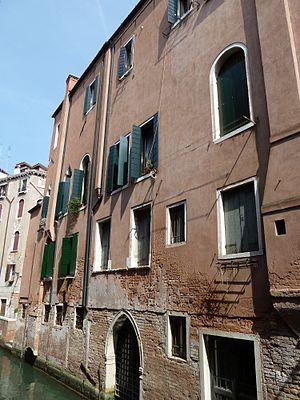
Pal querini dubois riello de le erbe